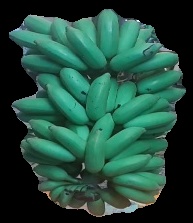
Variety: elakki-bale
Grade: grade2